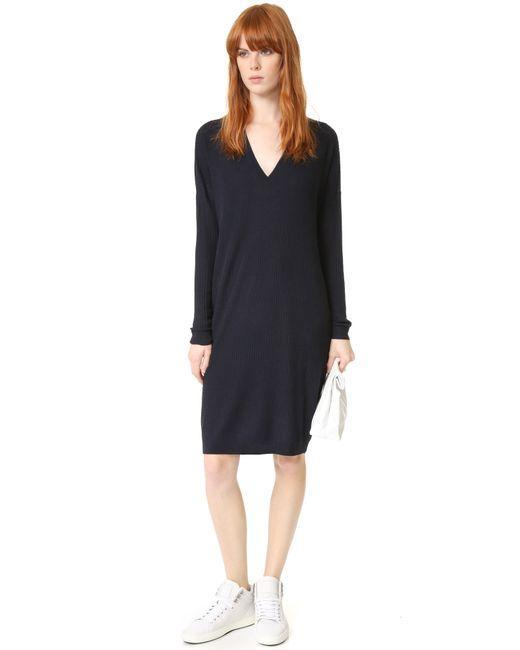
schwarzes lässiges Midikleid, lange Ärmel, vneck